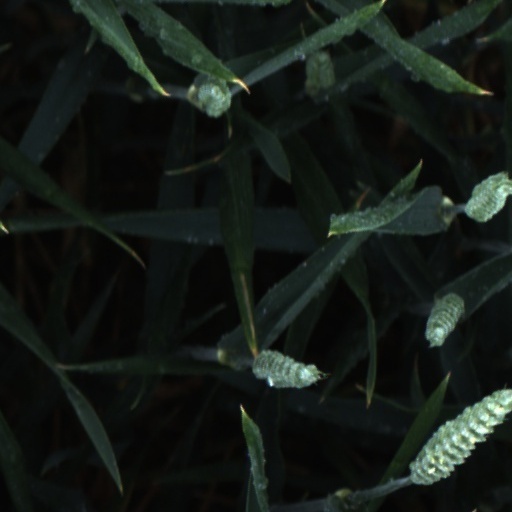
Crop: wheat